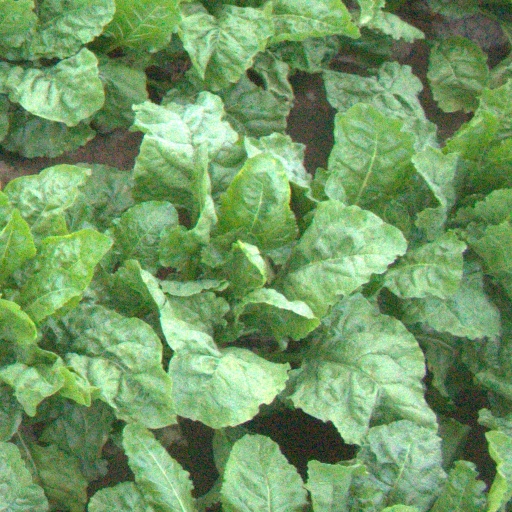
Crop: sugar beet